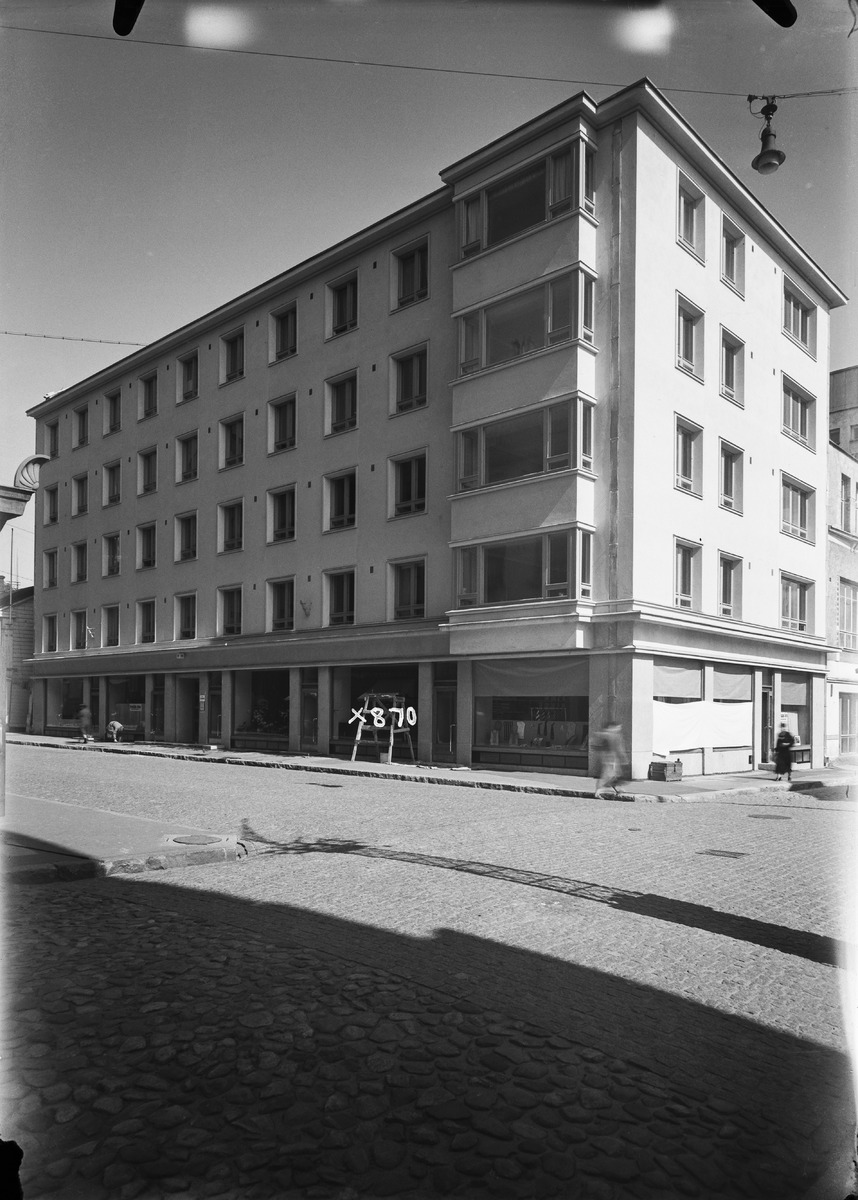
Tuomarien talo Oulussa
Tuomarien talo in Oulu
sisällön kuvaus: Asunto Oy Tuomarien talo Oulussa osoitteessa Kirkkokatu 19 19.6.1937. content description: Housing cooperative Tuomarien talo (House of Judges) at Kirkkokatu 19 in Oulu on June 19, 1937.
Vuosi: 1937
Paikka: Suomi, Oulu, Suomi, Pohjois-Pohjanmaa, Oulu
Aiheet: asuintalot; ulkokuva; asuinrakennukset; kerrostalot; asunto-osakeyhtiöt; residential buildings; apartment buildings; housing cooperatives